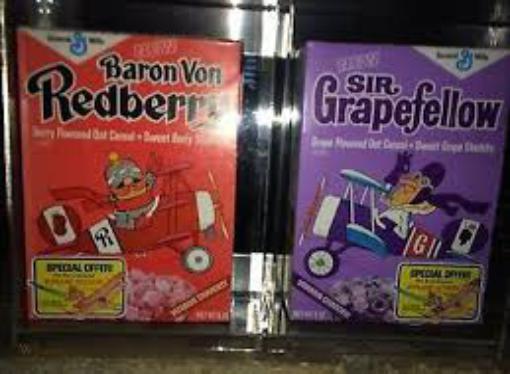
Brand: Baron von Redberry
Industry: Leisure